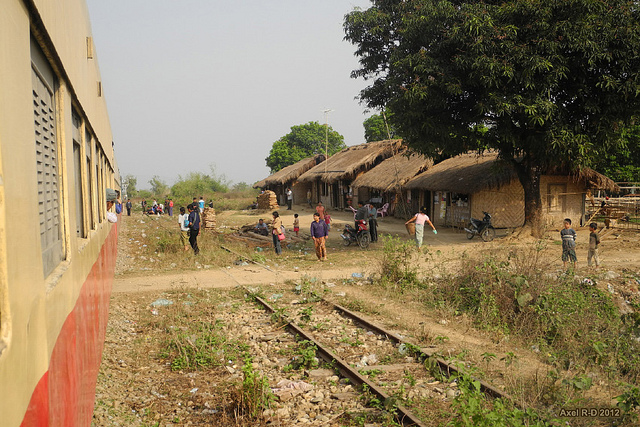
There is a village with a wall by some train tracks